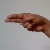
The image shows a hand gesture representing the letter 'H' in Indian Sign Language.